Halmstads BK

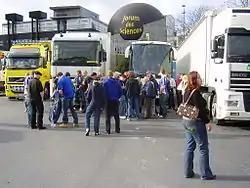

Halmstad began the 2008 Allsvenskan season well enough, with four wins and three ties after the first ten rounds. The team continued on in this fashion, ending at a respectable 8th place with 41 points. But the following season did not end nearly as good. The team began very impressively, with consecutive wins and very few losses. But, following several losses, the team eventually found themselves in the bottom region of the table. However, the team ended the season better and finished 13th with 32 points, just three points from having to play in a relegation playoff series.